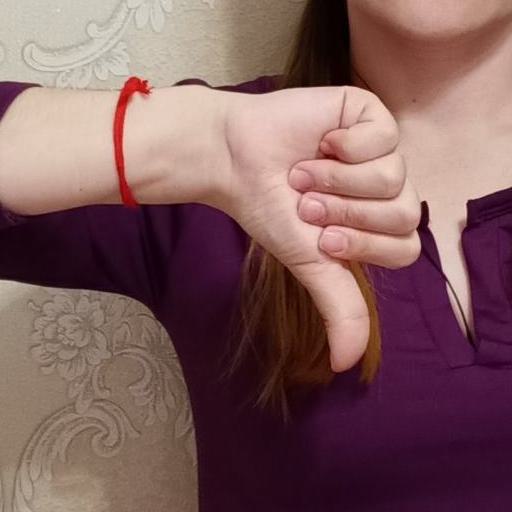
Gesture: dislike